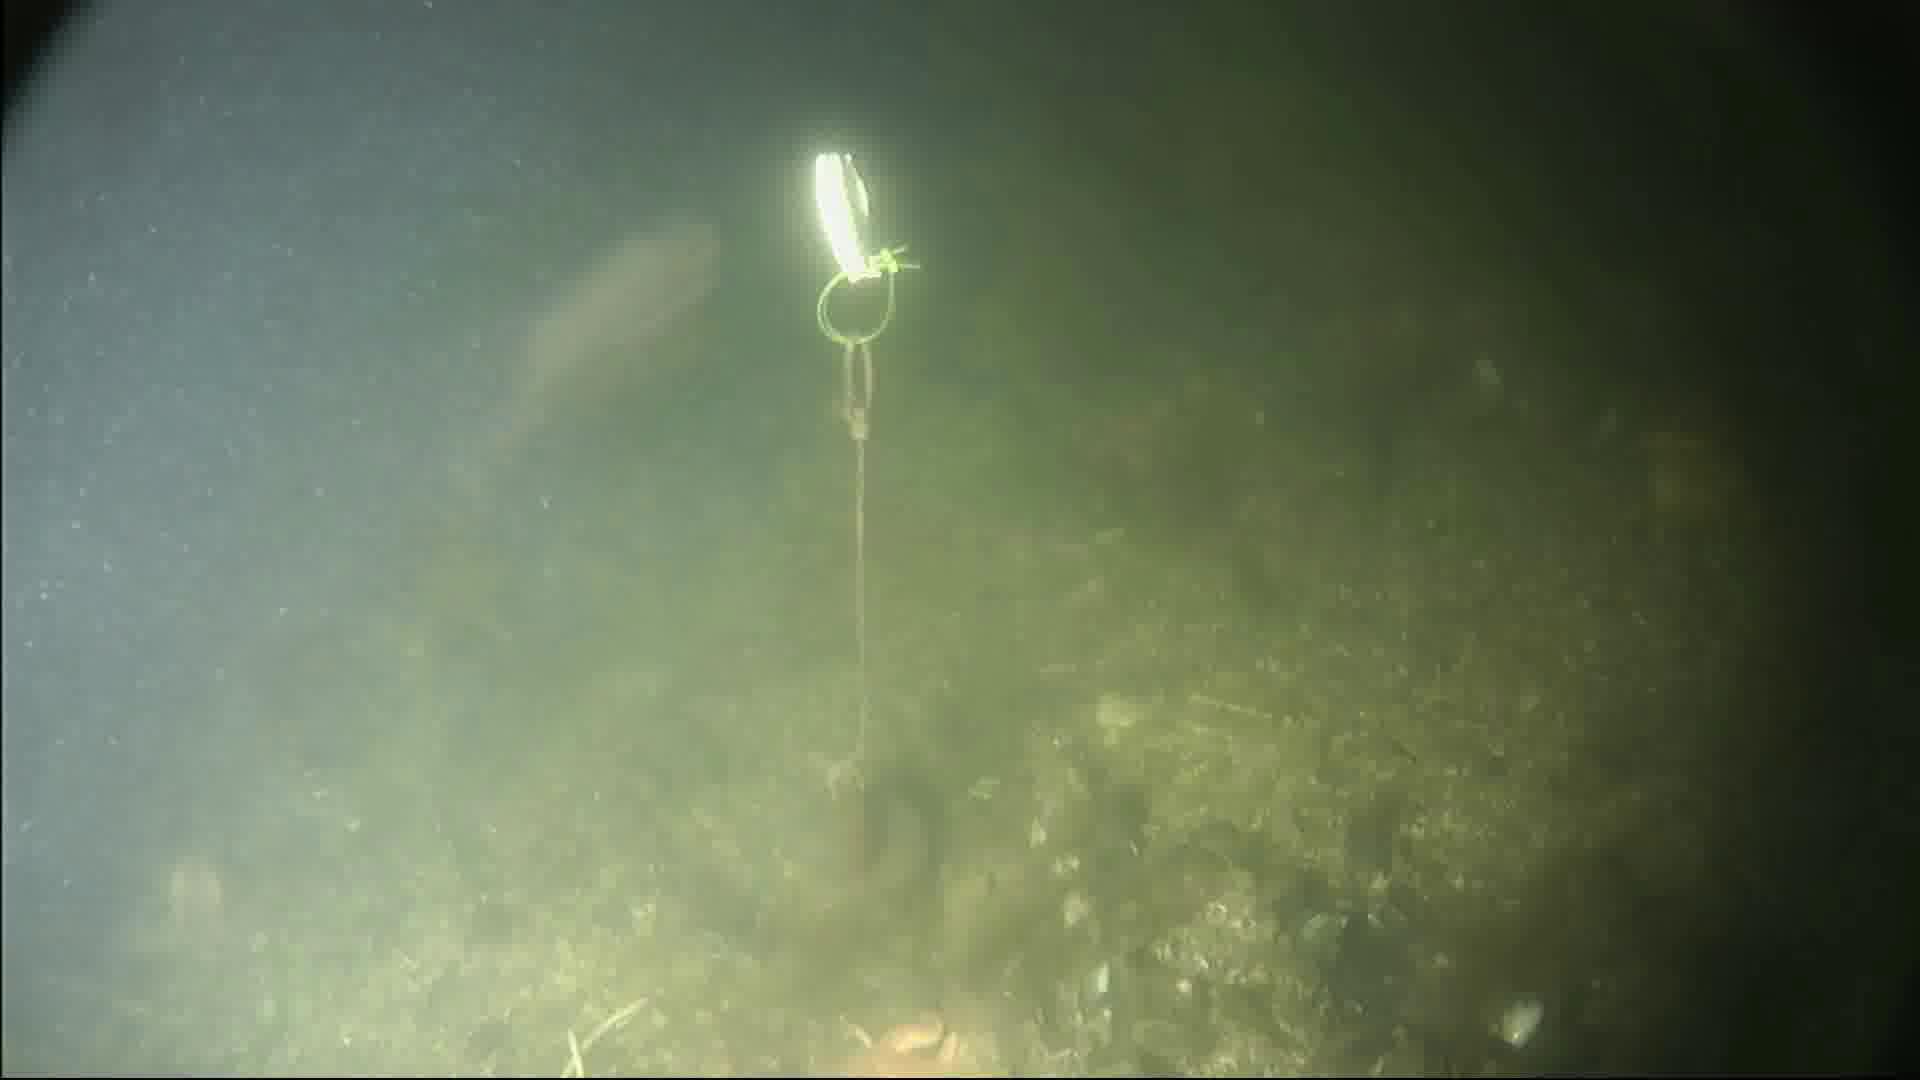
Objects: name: fish
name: crab
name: starfish